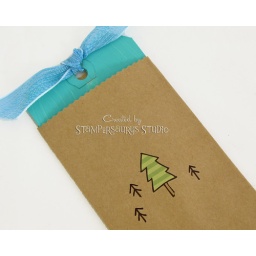
Tag in a bag with tree rub-ons